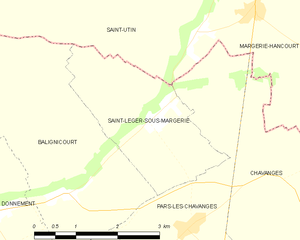
Carte des communes françaises: Saint-Léger-sous-Margerie